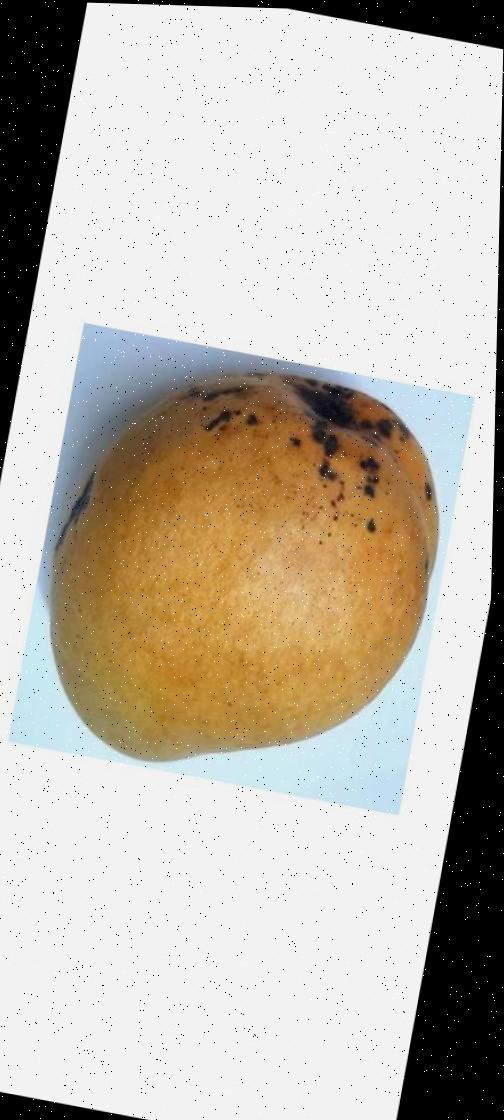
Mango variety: Bari-11